Achel Brewery

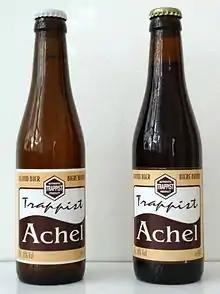
Achel Blond 8° and Bruin 8° beers

The history of the brewery goes back to 1648, when Dutch monks built a chapel in Achel. The chapel became an abbey in 1686, but was destroyed during the period of the French Revolution. In 1844, the ruins were rebuilt by monks from Westmalle, and various farming activities began. The first beer to be brewed on the site was the "Patersvaatje" in 1852, and 19 years later in 1871, the site became a Trappist monastery, with beer brewing a regular activity.